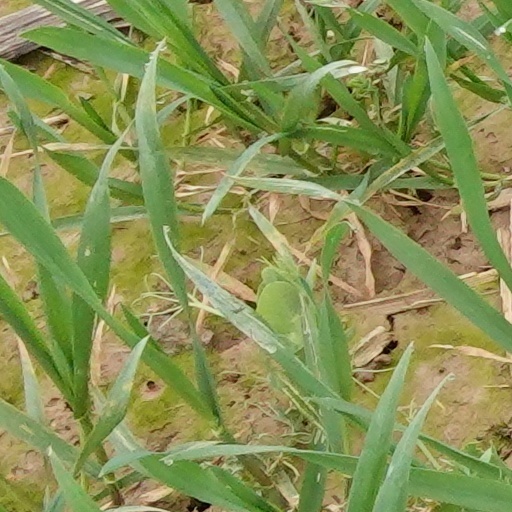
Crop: wheat